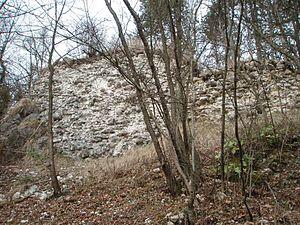
Krško est le nom d'une municipalité au sud-est de la Slovénie et est une ville traversée par la Save. La ville est connue pour héberger la seule centrale nucléaire du pays, la centrale nucléaire de Krško.